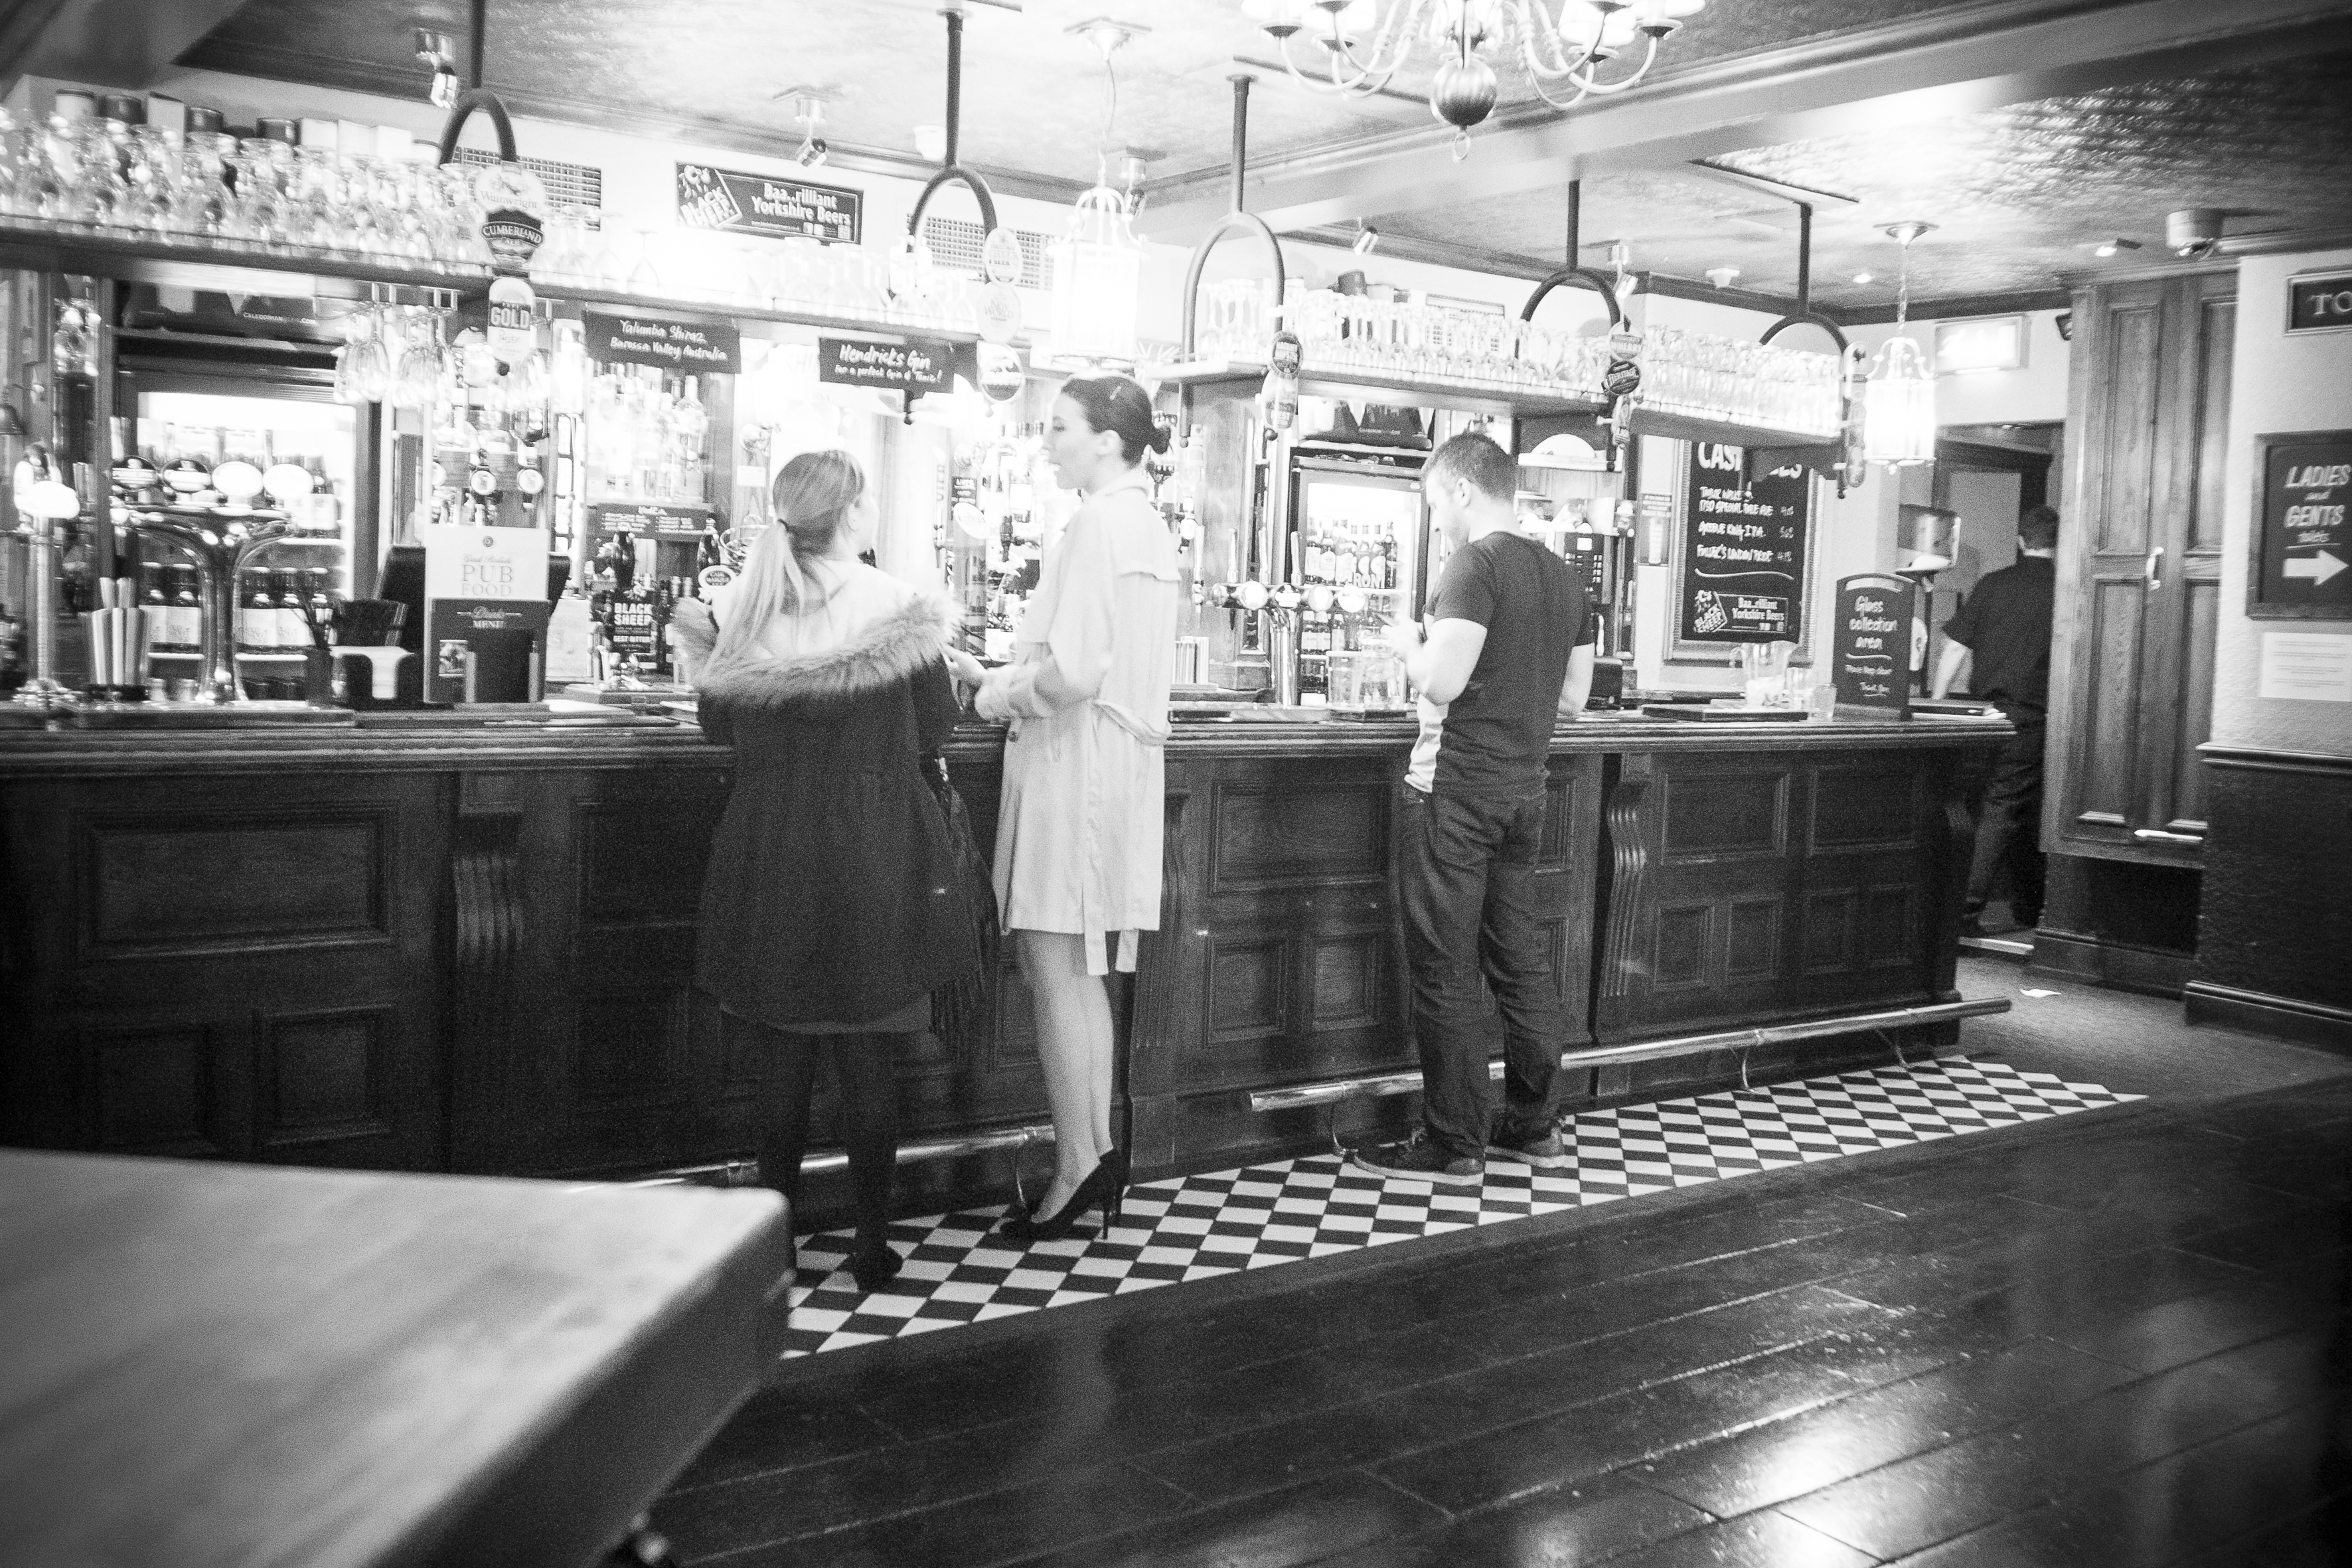
black and white, white, street, photography, urban, travel, fujifilm, black, monochrome, interior design, uk, england, bw, blackandwhite, blackwhite, london, ngc, photograph, noiretblanc, image, fuji, fujixt1, fujix, monochrome photography